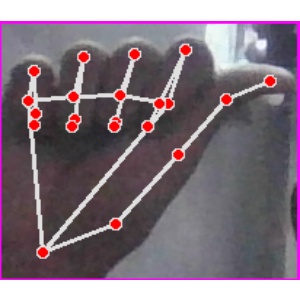
अक्षर: छ